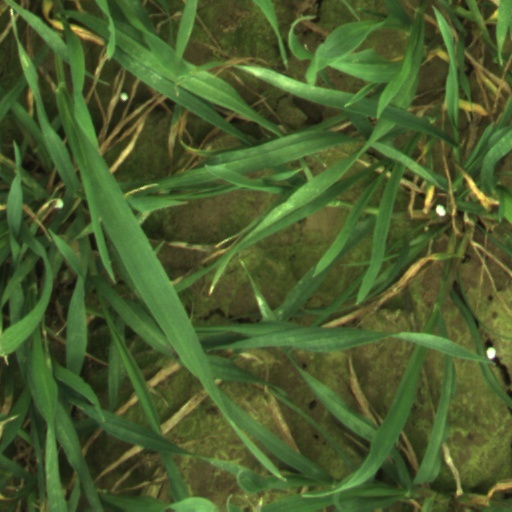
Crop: wheat